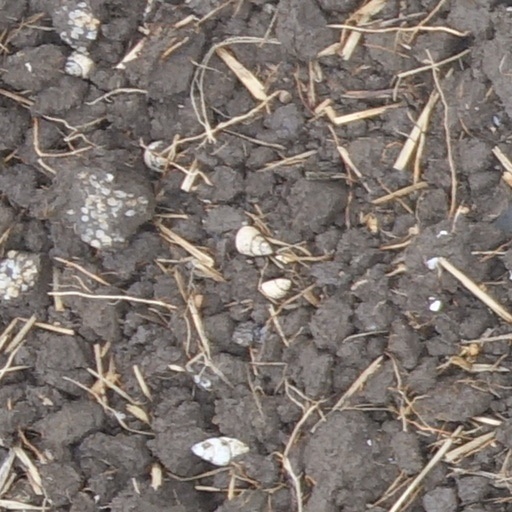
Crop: wheat